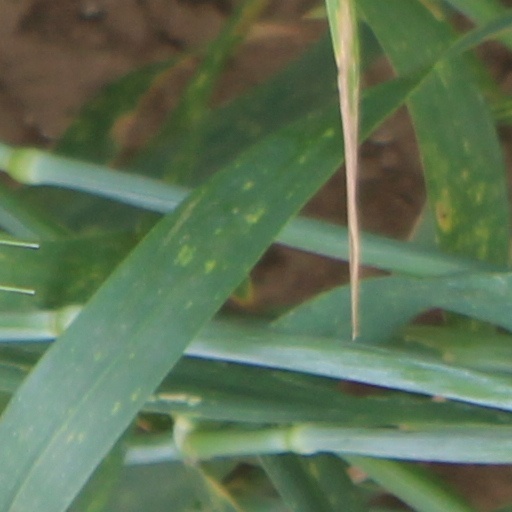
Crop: wheat